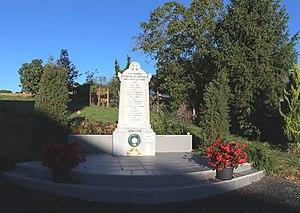
Monument aux morts de Sarrouilles (Hautes-Pyrénées)
Sarrouilles est une commune française située dans le département des Hautes-Pyrénées, en région Occitanie.